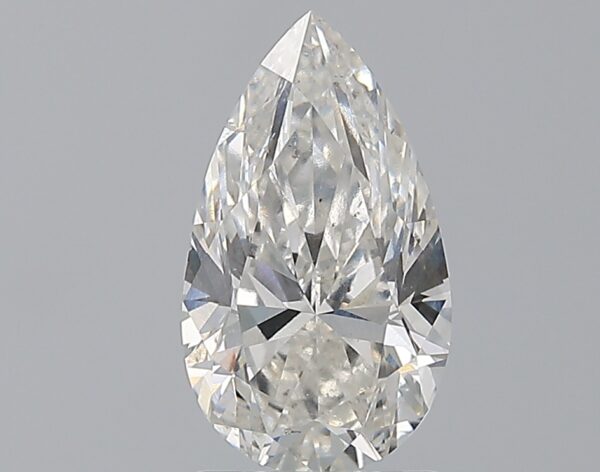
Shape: pear
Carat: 1.9
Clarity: SI2
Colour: F
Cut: VG
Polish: EX
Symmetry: EX
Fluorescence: ST
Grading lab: GIA
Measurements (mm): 11.09 x 6.43 x 4.21